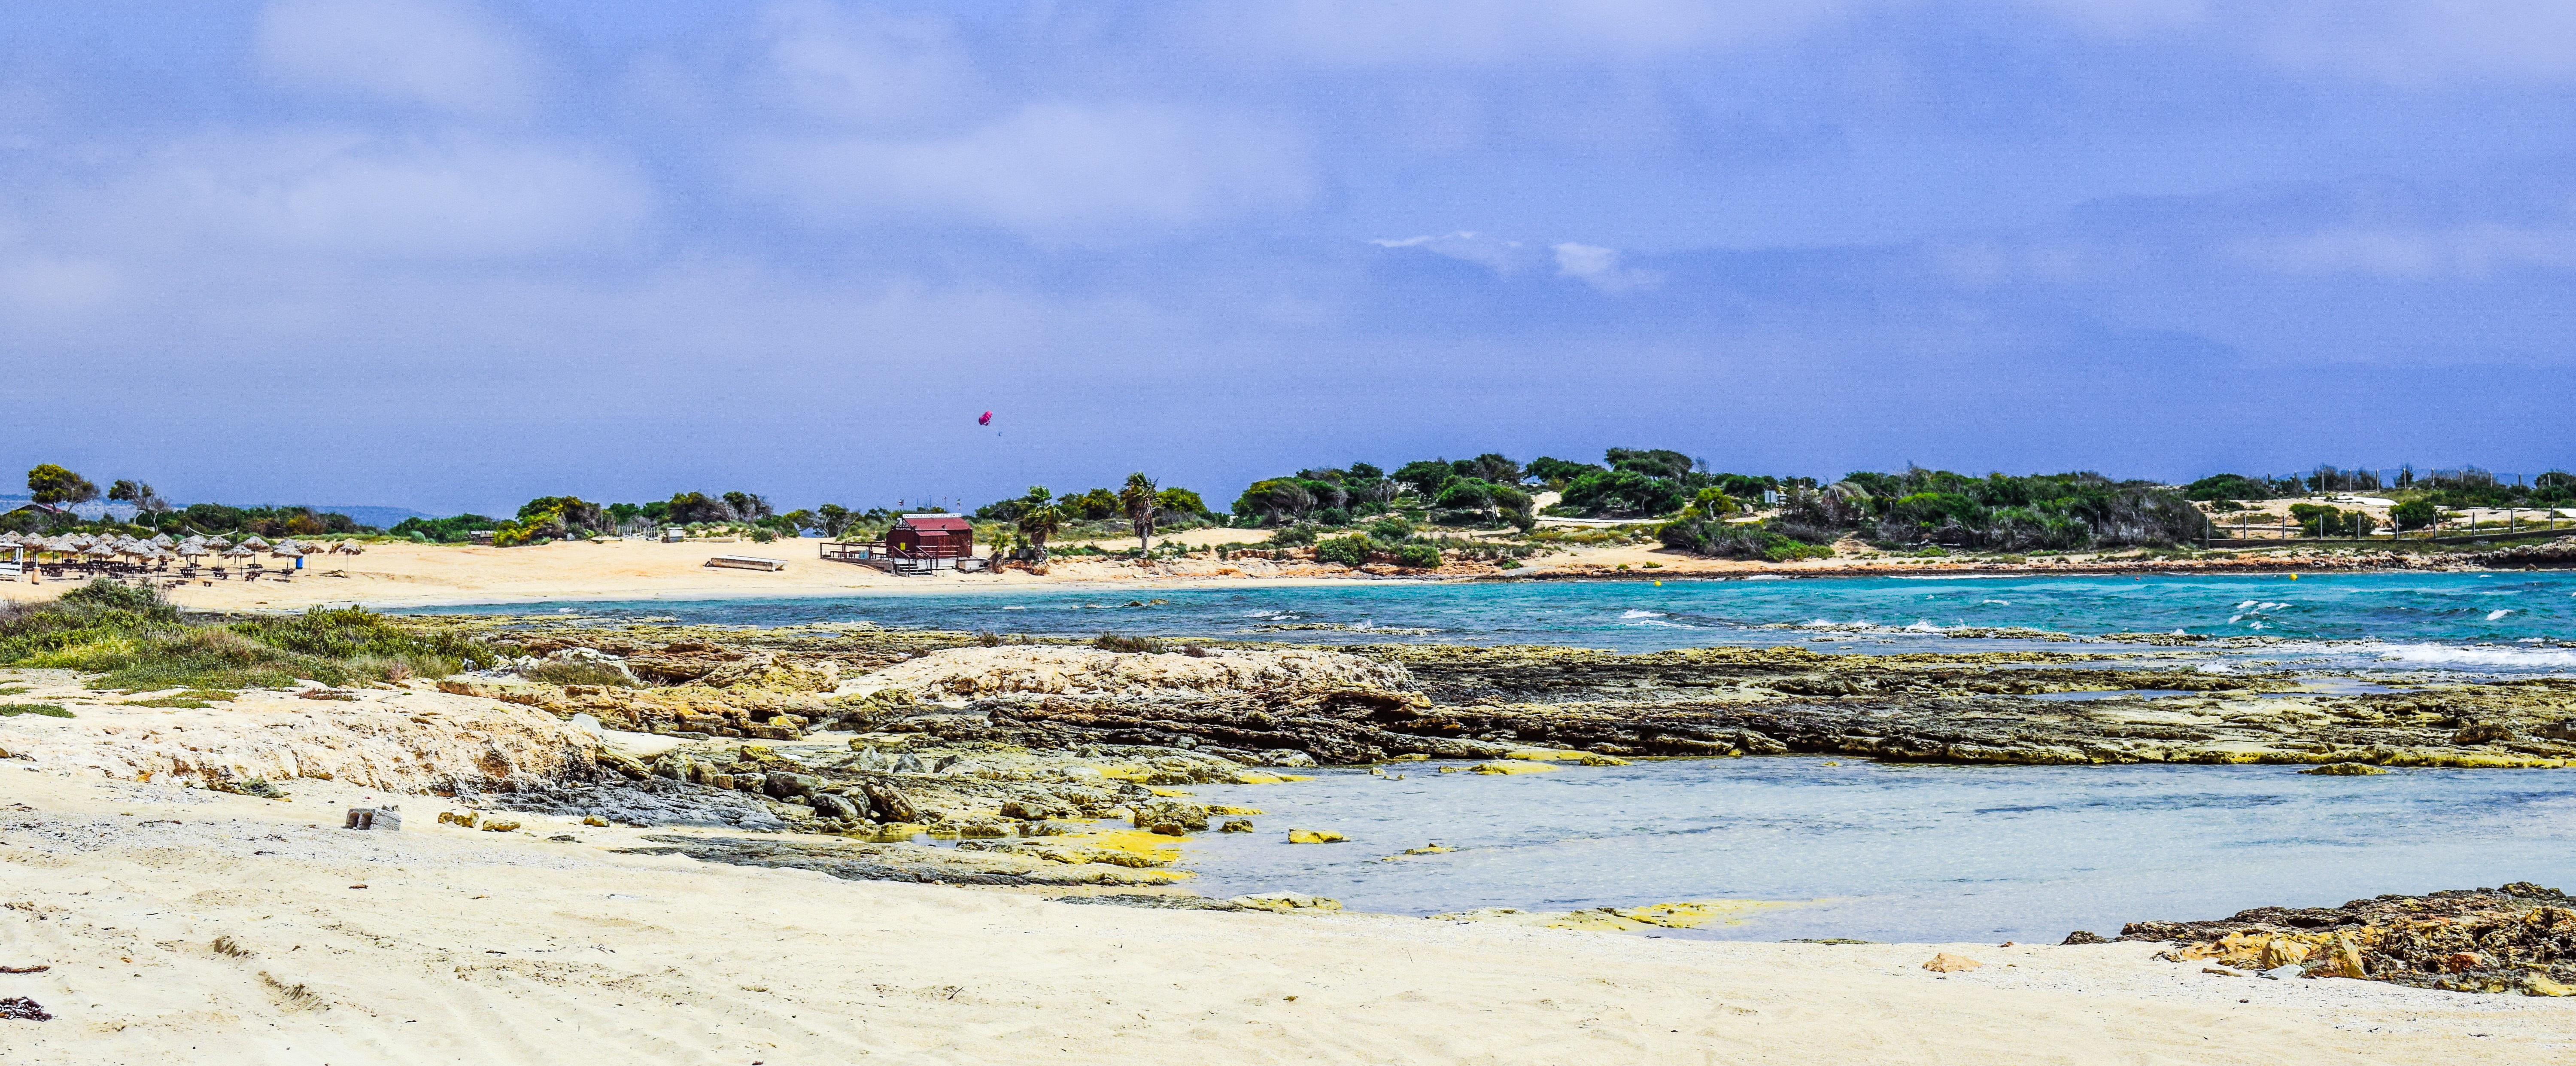
beach, landscape, sea, coast, sand, ocean, shore, wave, vacation, cove, bay, tourism, body of water, dunes, resort, habitat, cyprus, cape, landform, ayia napa, makronissos, wind wave